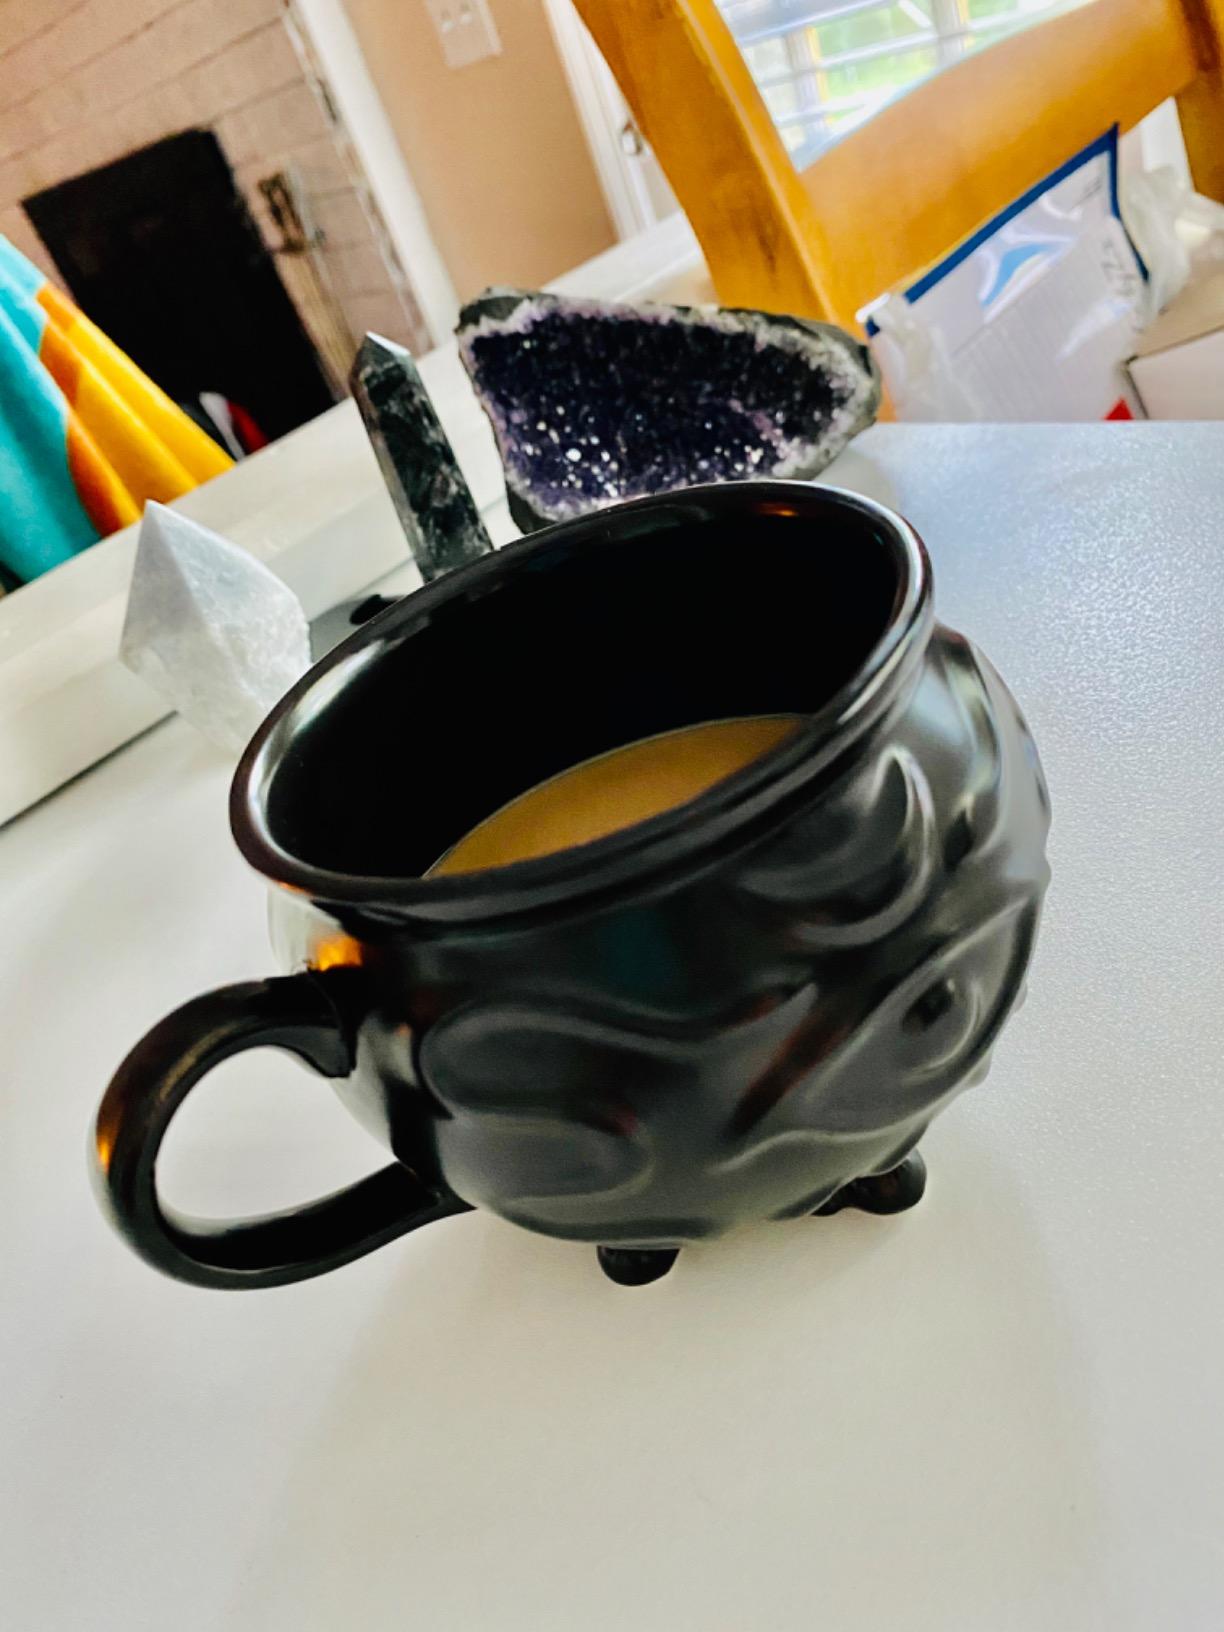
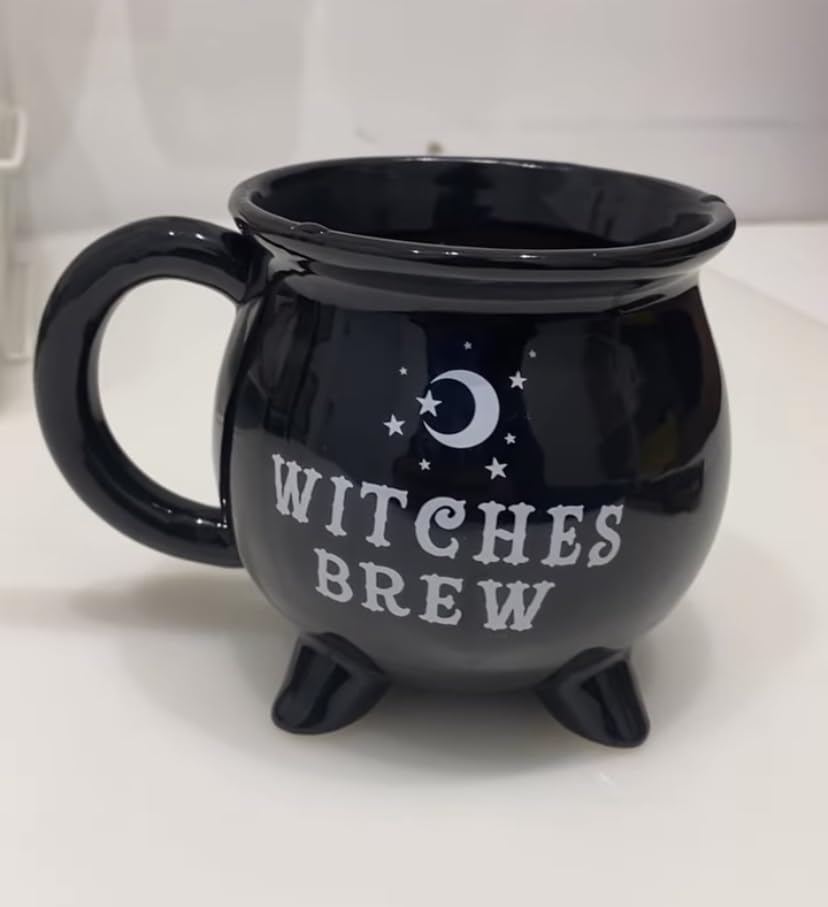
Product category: items_mug
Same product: no